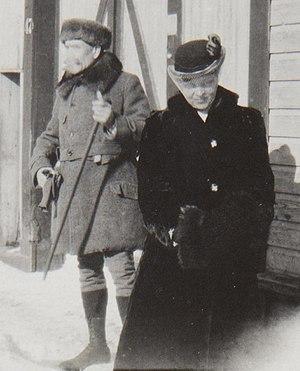
Akseli Gallen-Kallela de son vrai nom Axel Waldemar Gallén est un peintre et graveur finlandais de la fin du XIXᵉ et du début du XXᵉ siècle.